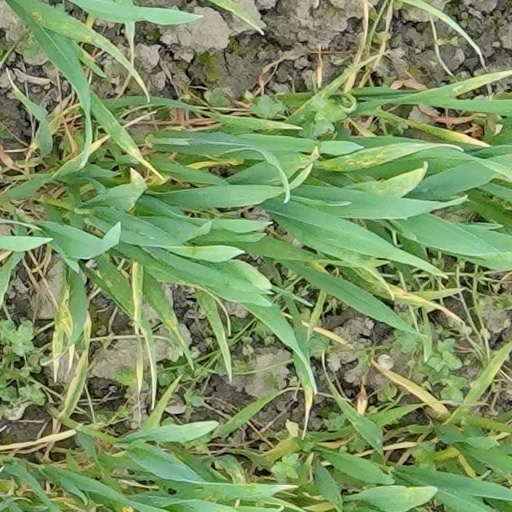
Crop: wheat